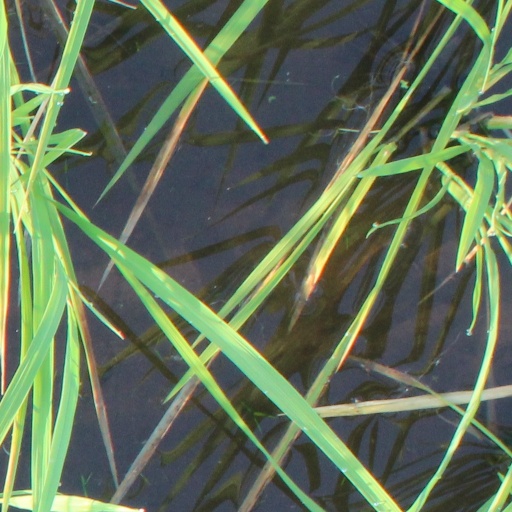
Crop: rice